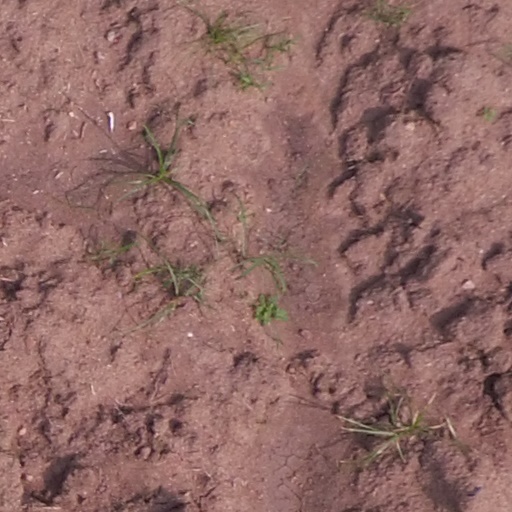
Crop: maize; corn